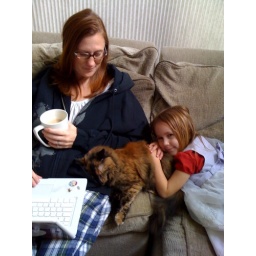
Ignore me in my PJ's. Just pay attention to the cute fuzzy animals and kids